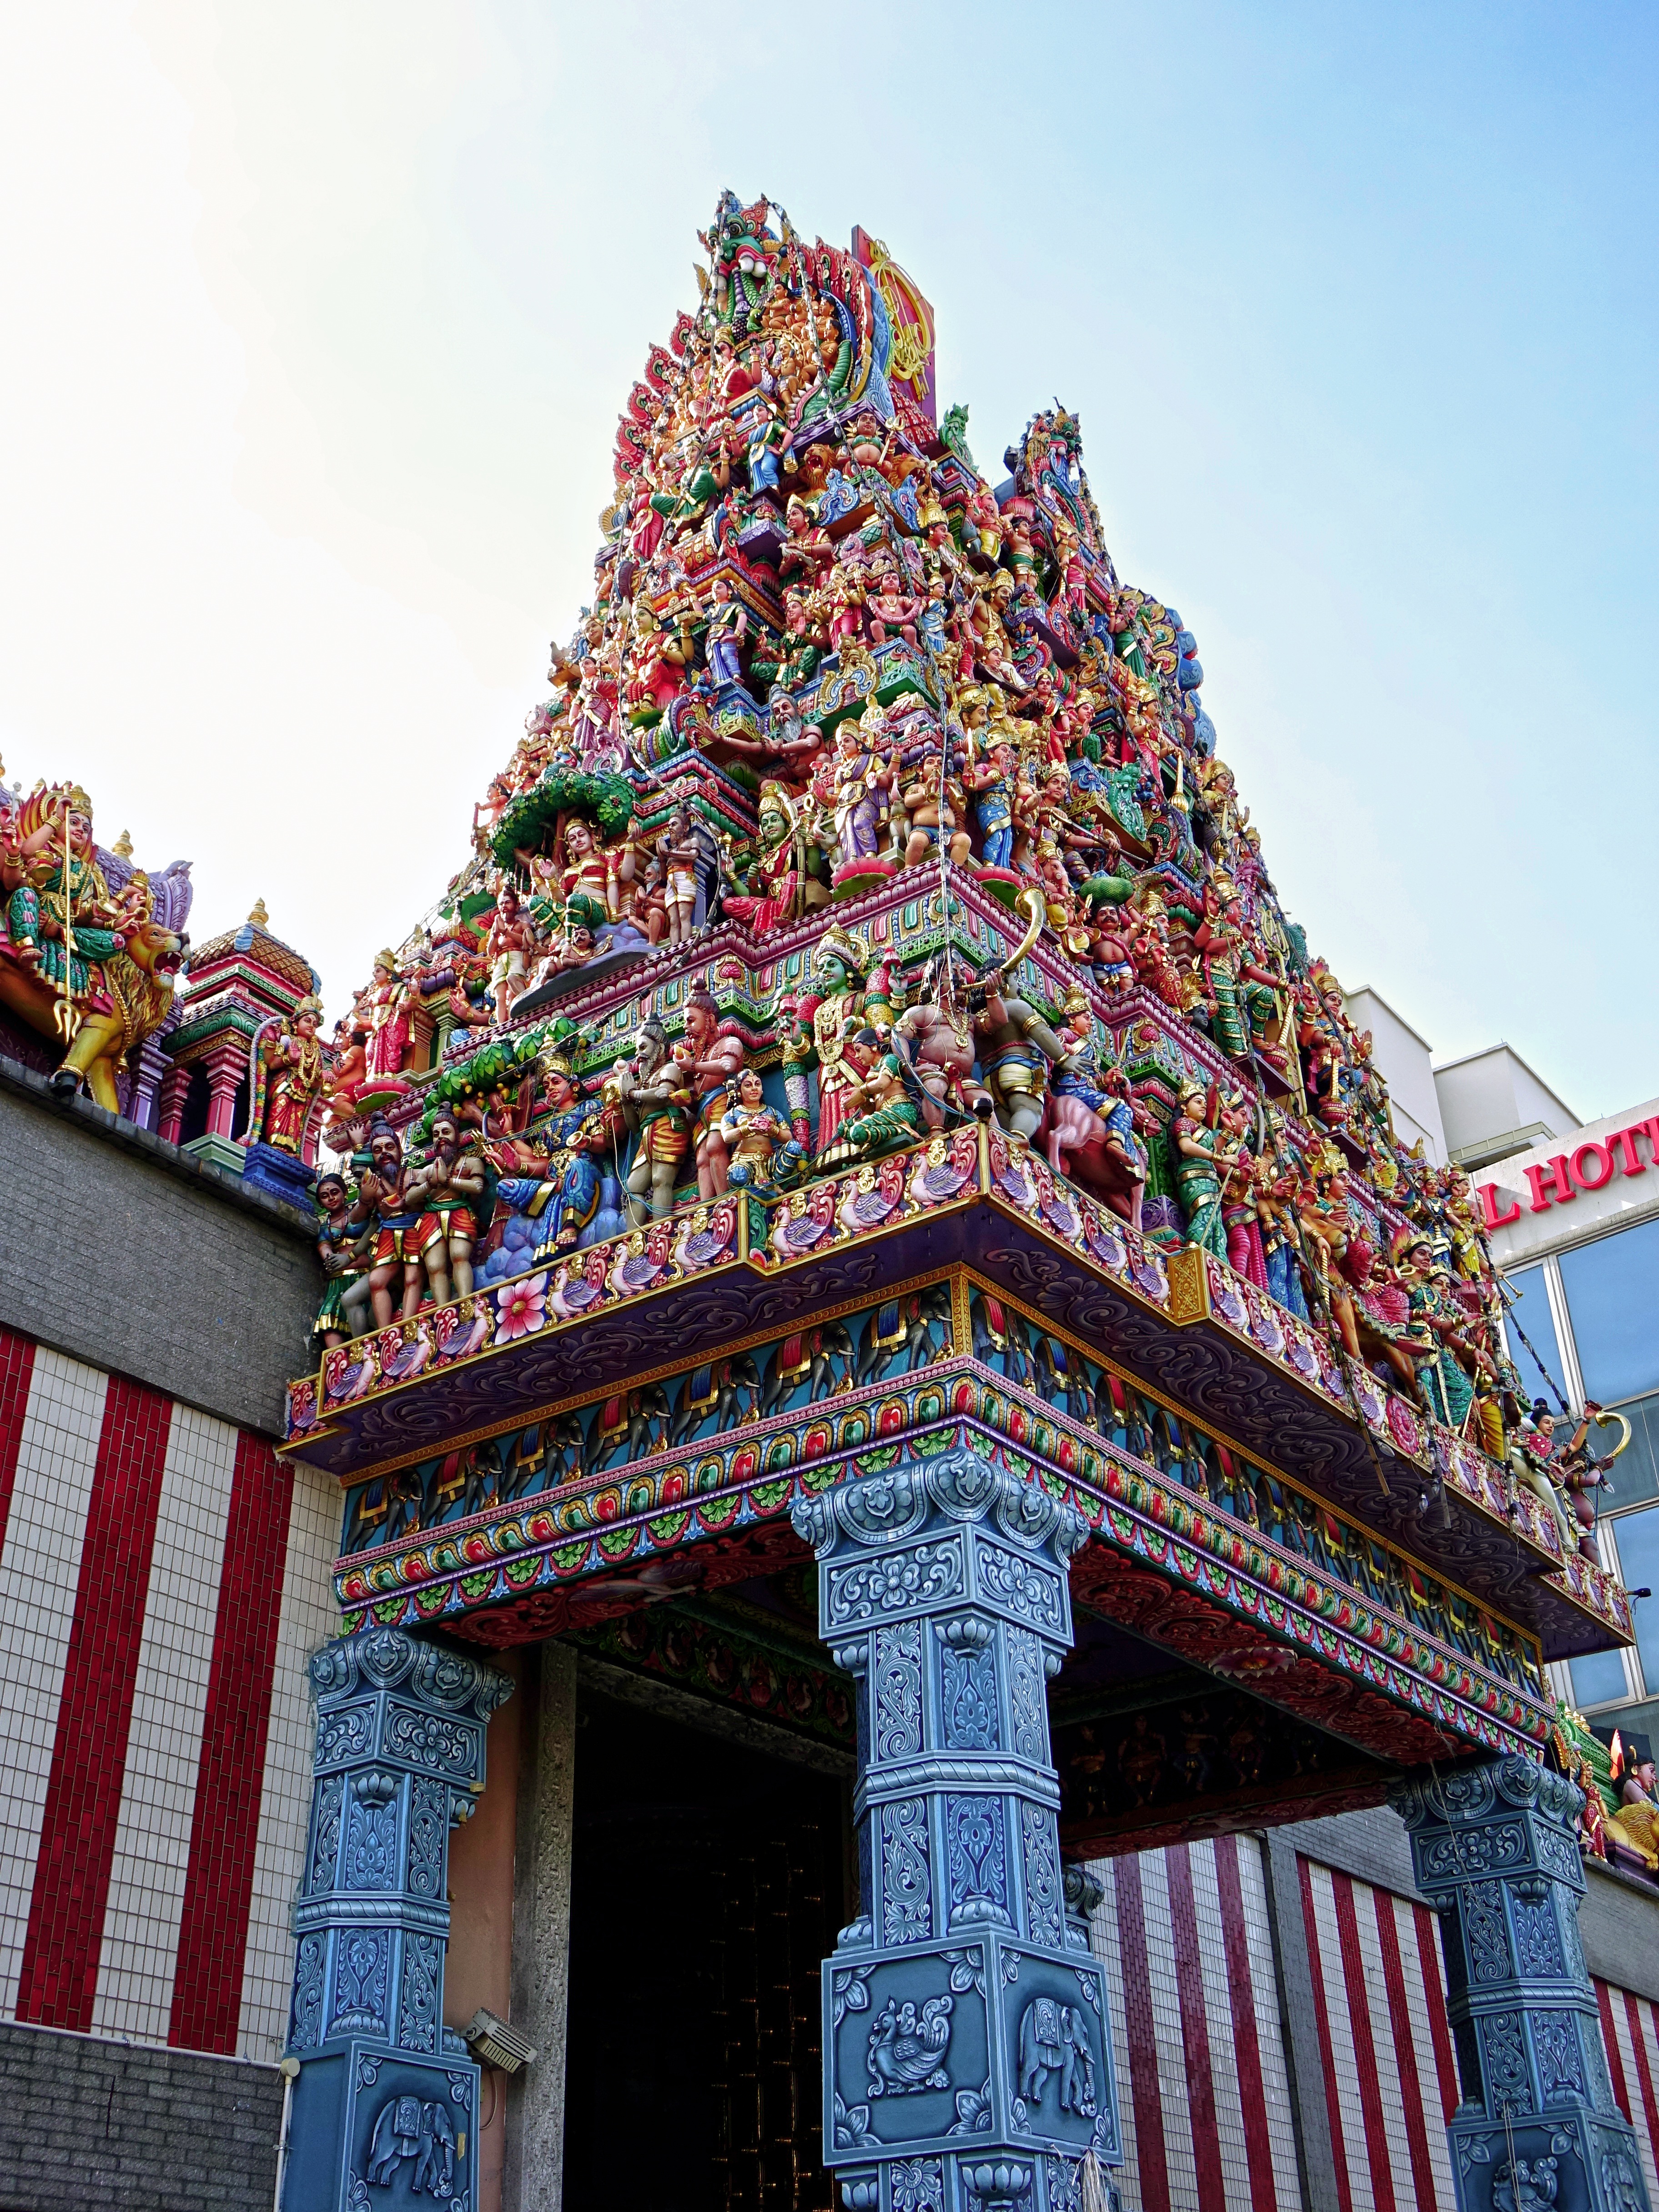
building, travel, tower, asia, colorful, tourism, place of worship, temple, shrine, singapore, indian, chinese architecture, oriental, wat, hindu temple, historic site, little india, sri veeramakaliamman hindu temple